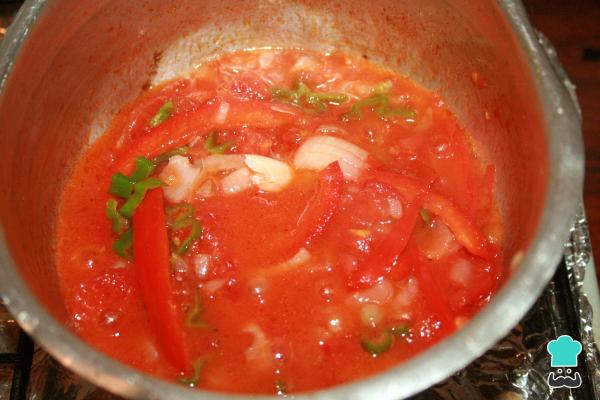
Sofríe la cebolla hasta que se caramelice. Luego, agrega los vegetales y cocina a fuego medio.